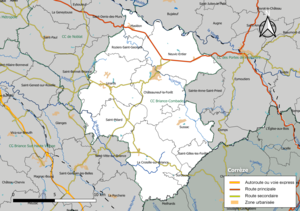
Carte géographique de la Communauté de communes Briance-Combade, département de la Haute-Vienne, France. Composition au 1er janvier 2019.
La communauté de communes Briance-Combade est une communauté de communes française, située dans le département de la Haute-Vienne, en région Nouvelle-Aquitaine.